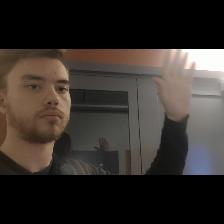
Label: Human